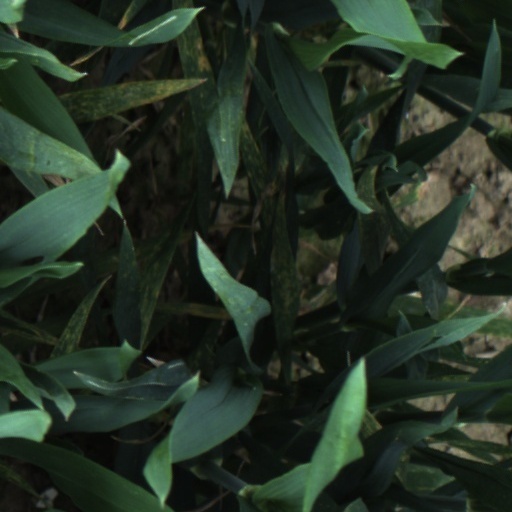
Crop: wheat